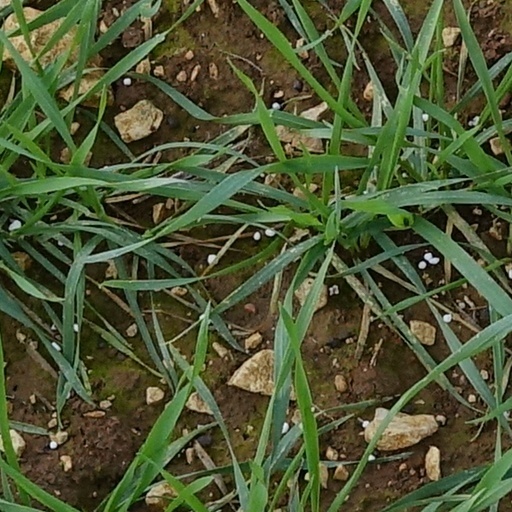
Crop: wheat